Varanasi–Lucknow Intercity Express

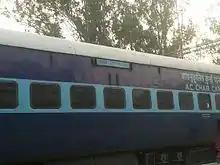
AC Chair Car of Lucknow Varanasi Intercity Express

As is customary with most train services in India, Coach Composition may be amended at the discretion of Indian Railways depending on demand.